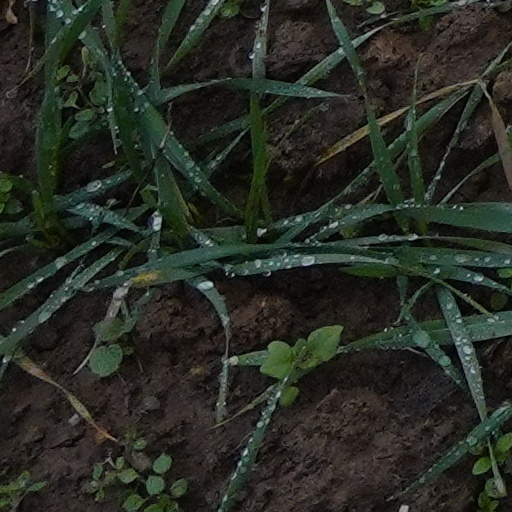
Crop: wheat